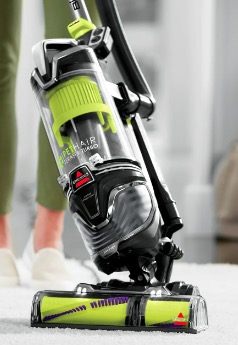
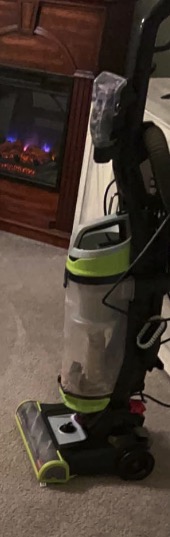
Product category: items_vacuum
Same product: no